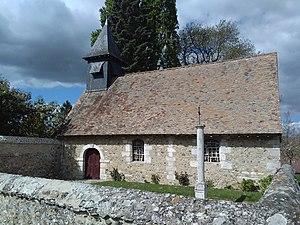
Église Saint-Denis de Vieux-Villez (27).
Vieux-Villez est une ancienne commune française, située dans le département de l'Eure en région Normandie, devenue le 1ᵉʳ janvier 2016 une commune déléguée au sein de la commune nouvelle du Val-d'Hazey.
Le Val d'Hazey est, depuis le 1ᵉʳ janvier 2016, une commune nouvelle française située dans le département de l'Eure en Normandie.